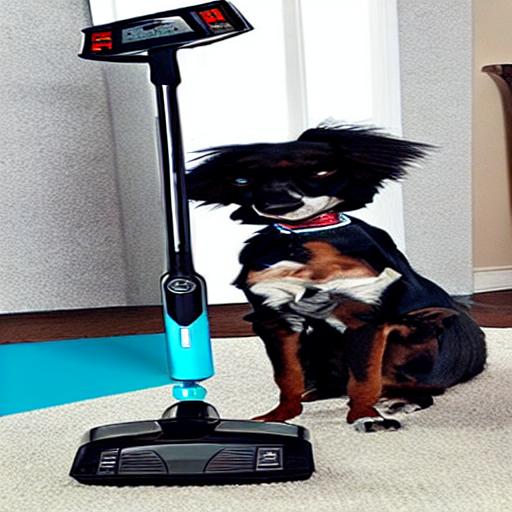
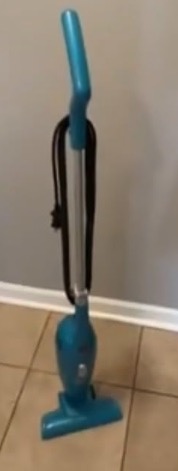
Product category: items_vacuum
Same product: no